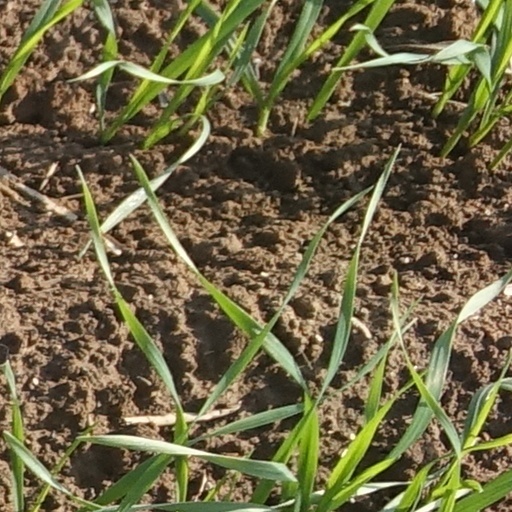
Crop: wheat